Anneliese Rothenberger

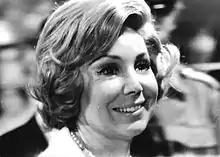
Anneliese Rothenberger as Sophie in Richard Strauss' "Der Rosenkavalier".

Anneliese Rothenberger (19 June 192424 May 2010) was a German operatic soprano who had an active international performance career which spanned from 1942 to 1983. She specialized in the lyric coloratura soprano repertoire, and was particularly admired for her interpretations of the works of Wolfgang Amadeus Mozart and Richard Strauss.